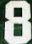
Number: 8